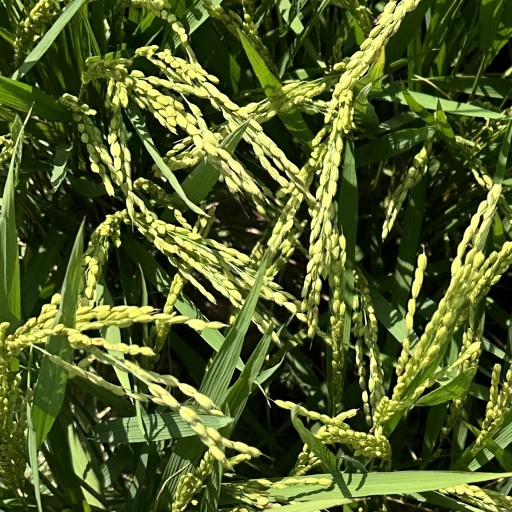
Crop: rice